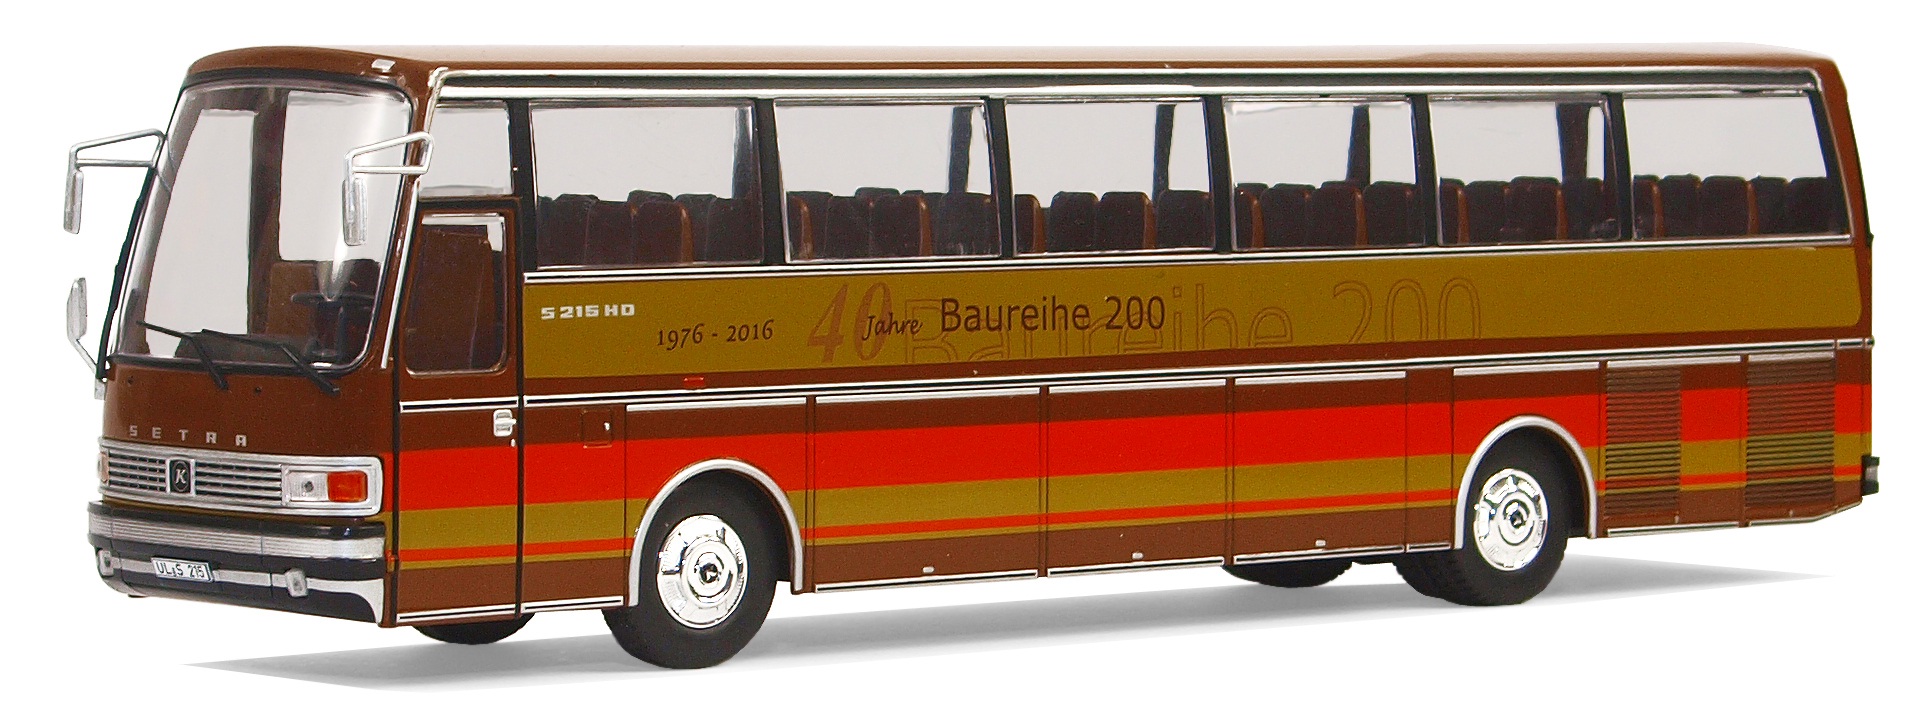
traffic, travel, transport, model, vehicle, nostalgia, leisure, public transport, bus, oldtimer, buses, coaches, model buses, model cars, collect, transport and traffic, locomotion, transports, models, hobby, minibus, model car, 1976, land vehicle, setra, mode of transport, tour bus service, s215 hd, scale 1 43, 40 years 200 model series